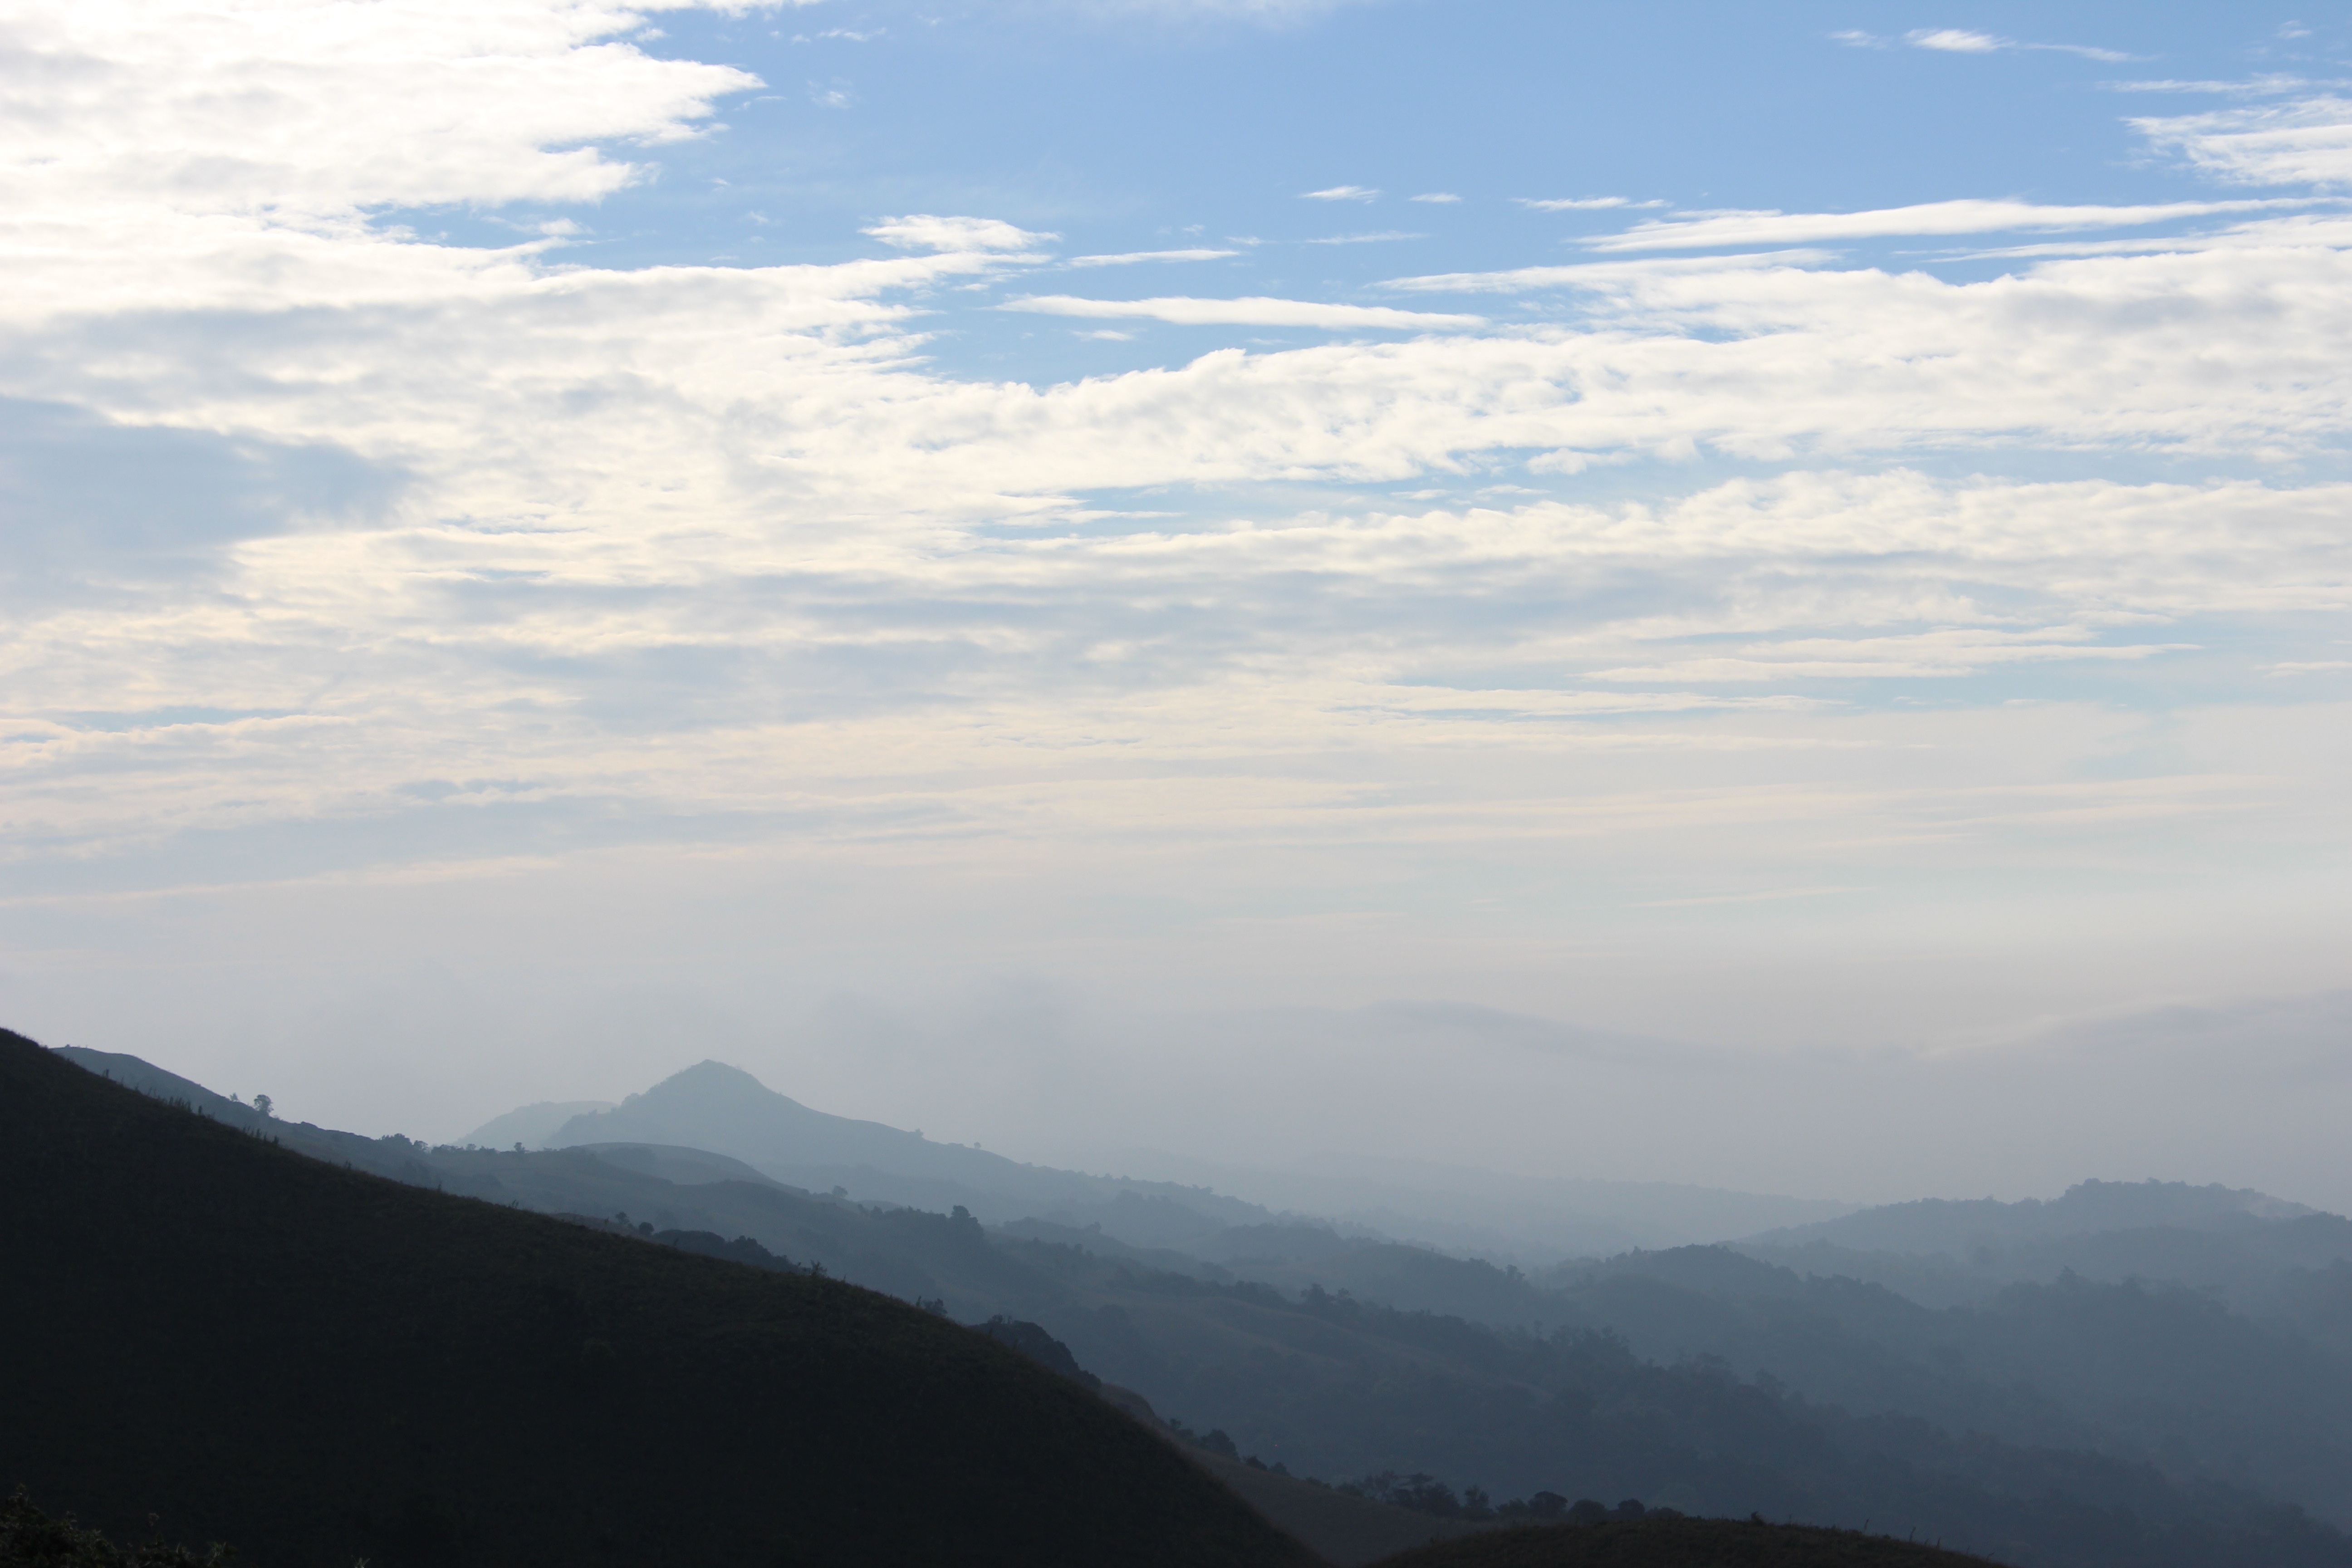
wilderness, mountain, cloud, sky, hill, valley, mountain range, ridge, summit, alps, plateau, fell, landform, mountain pass, geographical feature, atmospheric phenomenon, mountainous landforms